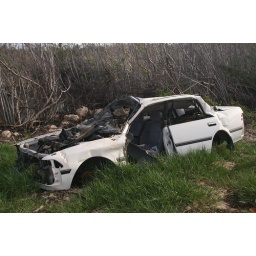
car wrecked by hurricane ivan on 11 sep 04 and still abandoned by the side of the beach